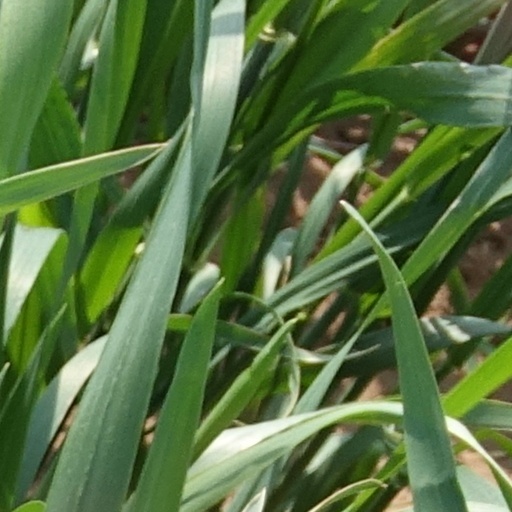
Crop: wheat